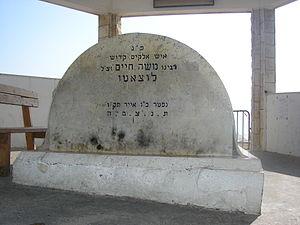
Rabbi Moché Haïm Luzzatto, connu sous l'acronyme de son nom Ramhal, était un théologien juif, kabbaliste, auteur d'œuvre de Moussar et poète.